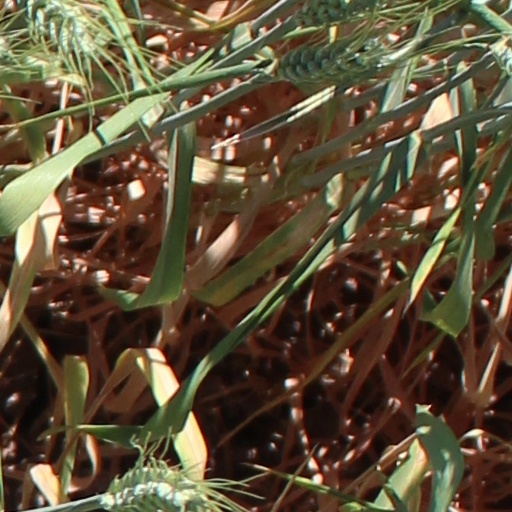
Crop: wheat